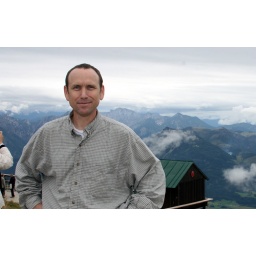
Thunderbird alumni take a train into the mountains near Bad Ischl, Austria, on Sept. 18, 2010.